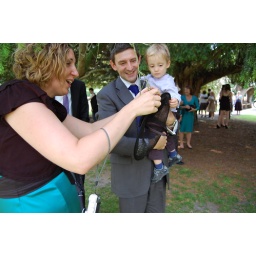
Kirst's hat gets taken out by a tree